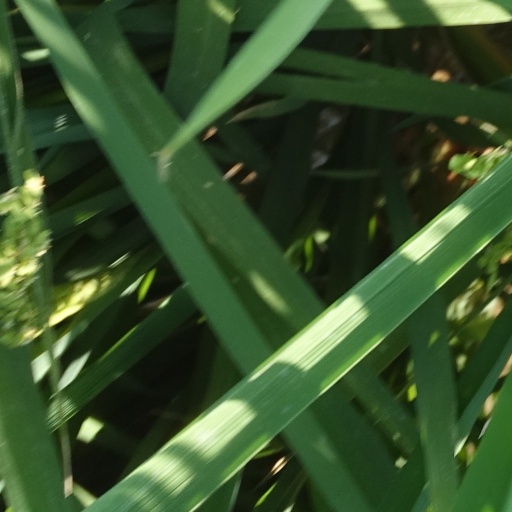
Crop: rice